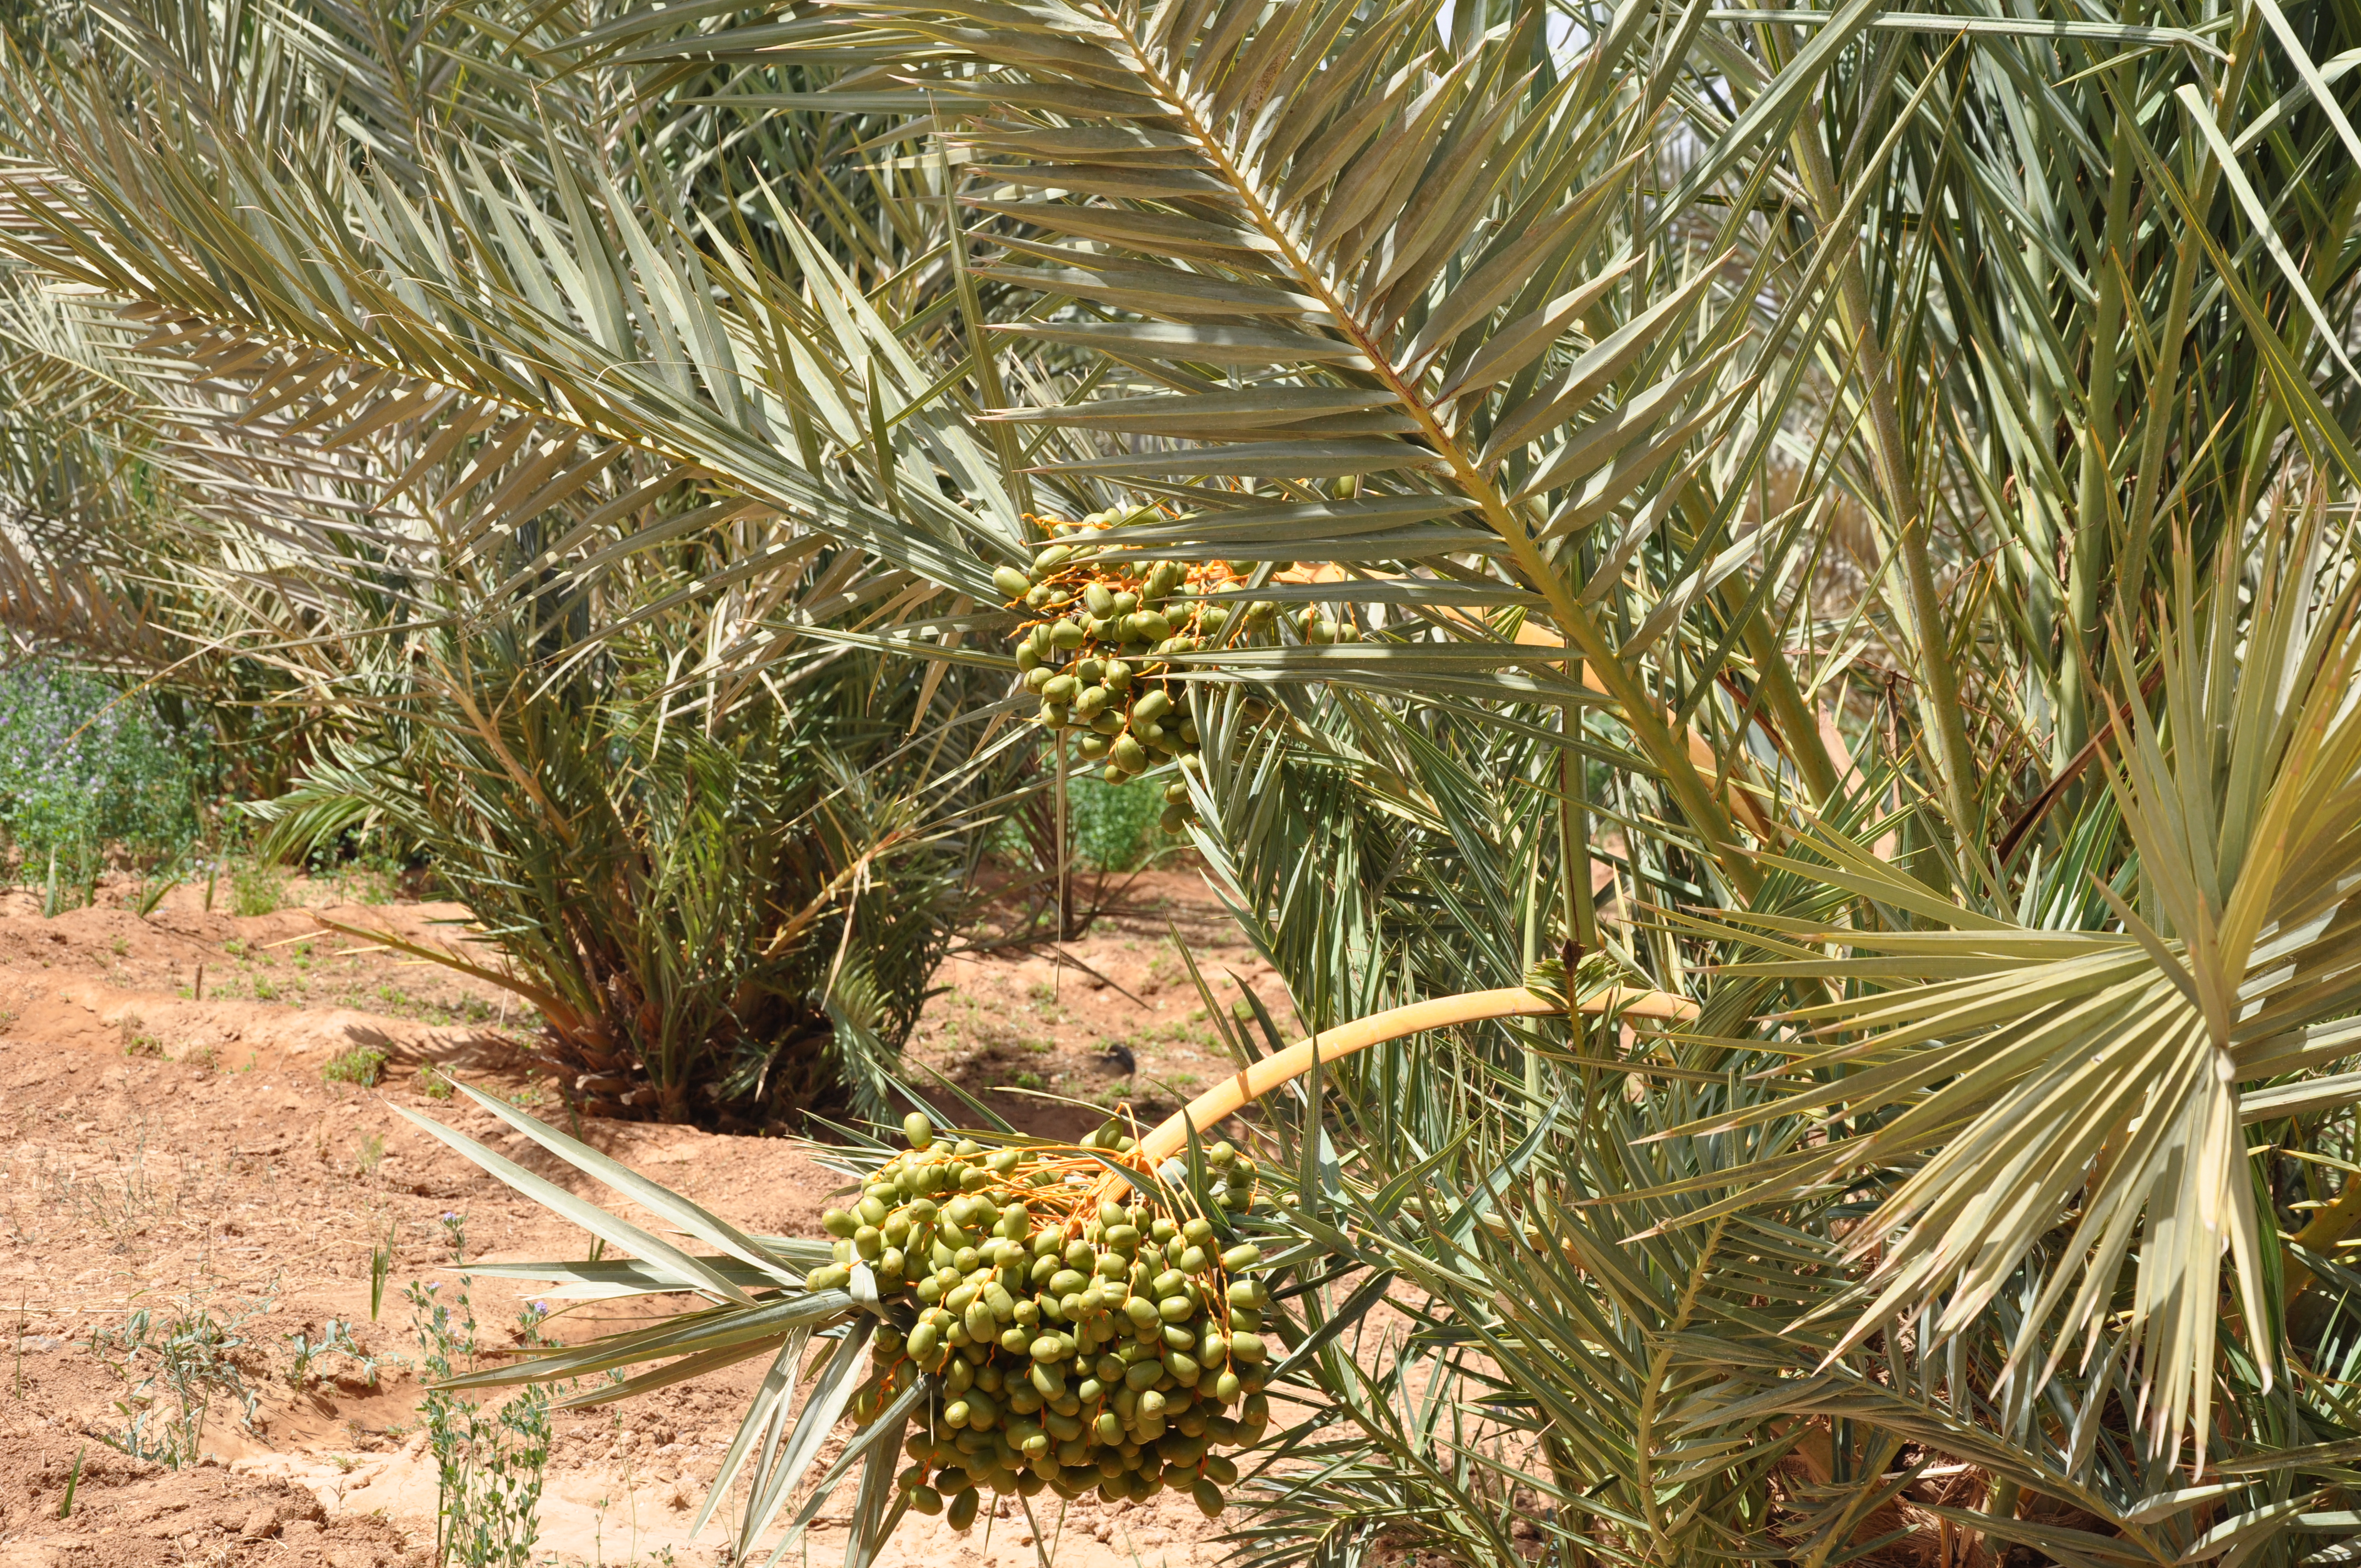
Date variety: Boufagous